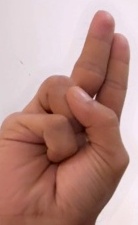
ASL sign: U